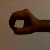
The image shows a hand gesture representing the number 0 in Indian Sign Language.